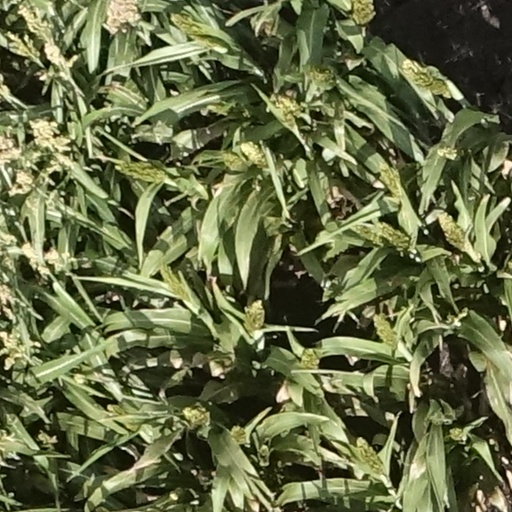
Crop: sorghum